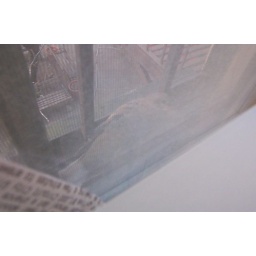
A bird made a nest in my window. She's sitting on an egg. The cats are enamoured.